Microspore

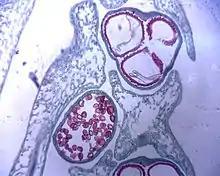
Microscopic photo of spores (in red) of "Selaginella". The large three spores at the top are megaspores whereas the numerous smaller red spores at the bottom are microspores.

Microspores are land plant spores that develop into male gametophytes, whereas megaspores develop into female gametophytes. The male gametophyte gives rise to sperm cells, which are used for fertilization of an egg cell to form a zygote. Megaspores are structures that are part of the alternation of generations in many seedless vascular cryptogams, all gymnosperms and all angiosperms. Plants with heterosporous life cycles using microspores and megaspores arose independently in several plant groups during the Devonian period. Microspores are haploid, and are produced from diploid microsporocytes by meiosis.